Answer in natural language. Consider the 3D positions of the objects in the scene and not just the 2D positions in the image. Is the centerpoint of  HousePlant (highlighted by a red box) at a higher height than black dresser with multiple drawers (highlighted by a blue box)? Choose between the following options: no or yes
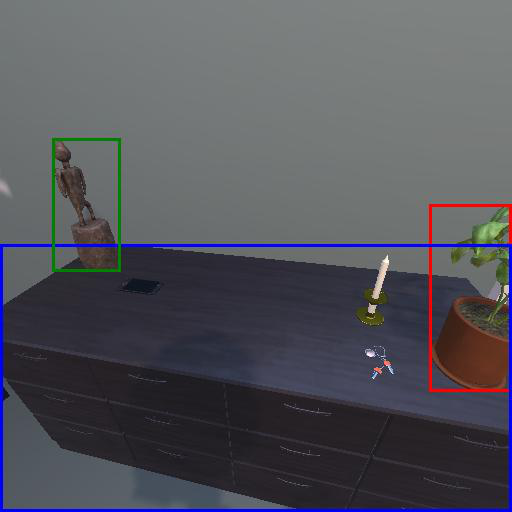
<answer>yes</answer>